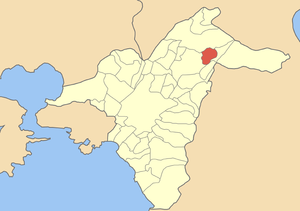
Melissia est un ancien dème au nord-est d'Athènes en Grèce, qui a fusionné avec les dèmes de Pendeli et de Nea Pendeli, pour former l'actuel dème de Pendeli, dont il constitue un district municipal. Situé à 12 km du centre d'Athènes, il appartenait à la nomarchie d'Athènes.